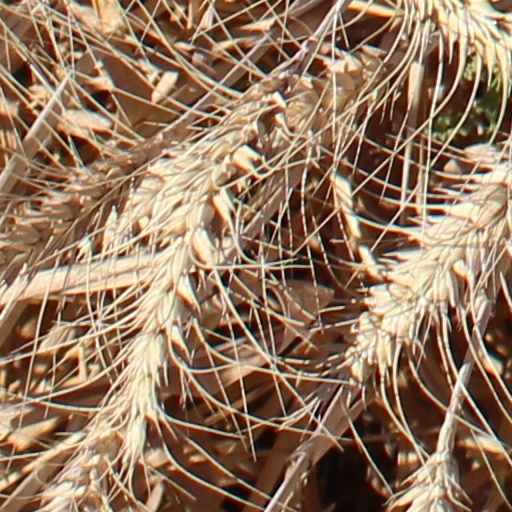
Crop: wheat